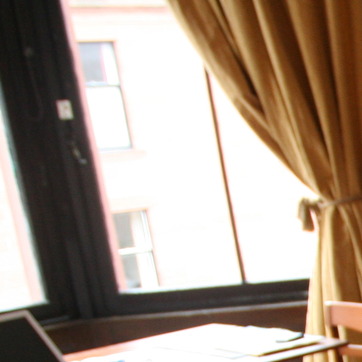
Material: glass